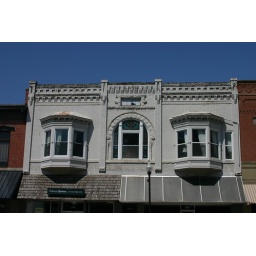
Nice old building front with stain glass in Hiawatha, Ks.